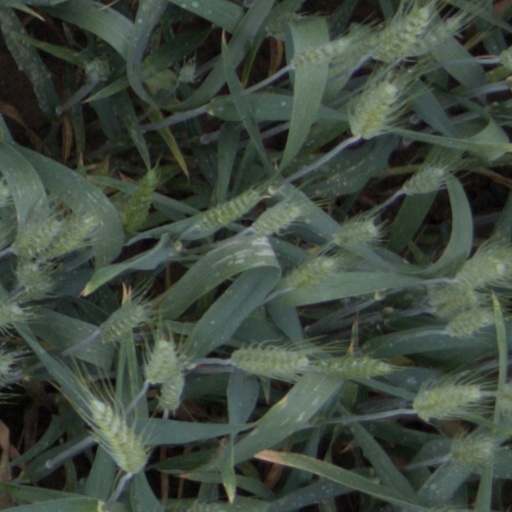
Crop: wheat